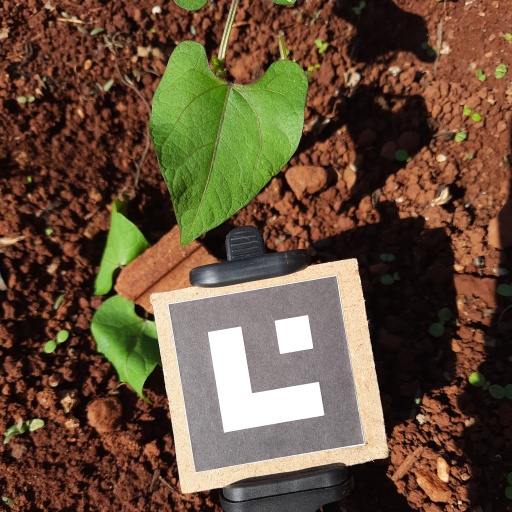
Observations: wavy surface, no eating holes, under sunlight